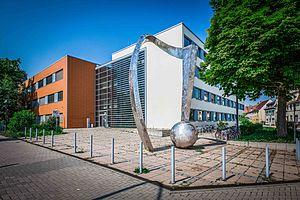
L'université de sciences appliquées de Worms est une haute école d'orientation économique-technique localisée à Worms, en Rhénanie-Palatinat.